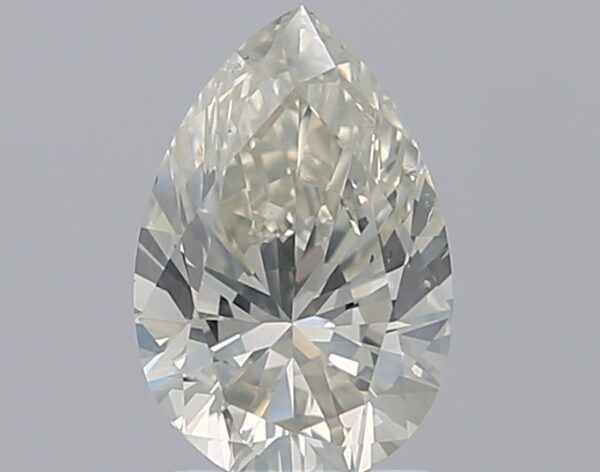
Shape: pear
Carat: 1.5
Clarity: SI2
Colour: K
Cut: EX
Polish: VG
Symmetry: VG
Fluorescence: F
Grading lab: GIA
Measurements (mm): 9.69 x 6.42 x 4.04